Marcha de Zacatecas

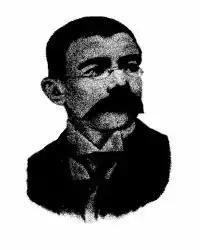
Genaro Codina, the lyrics' author

In 1891, in a family gathering at the home of Fernando Villalpando, there was a bet between Villapando and Genaro Codina, which consisted of writing a military march. The winner would dedicate the song to the then Governor of the State of Zacatecas, General Jesús Aréchiga.